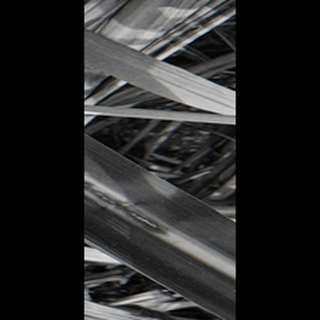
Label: sugarcane_red_rot